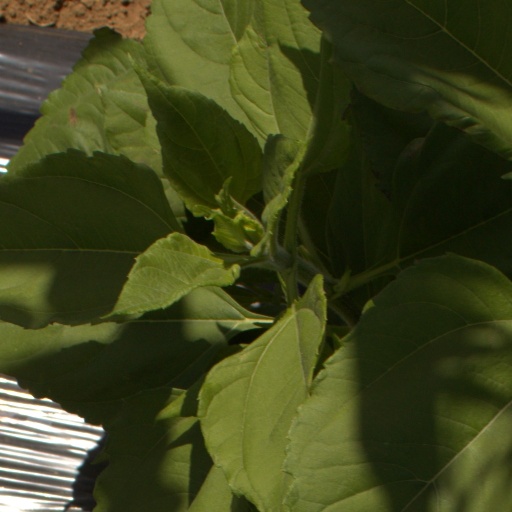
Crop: Jerusalem artichoke